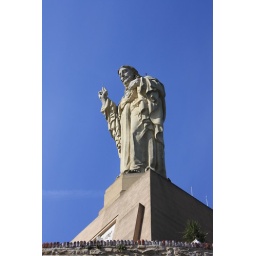
Statue in the blue sky